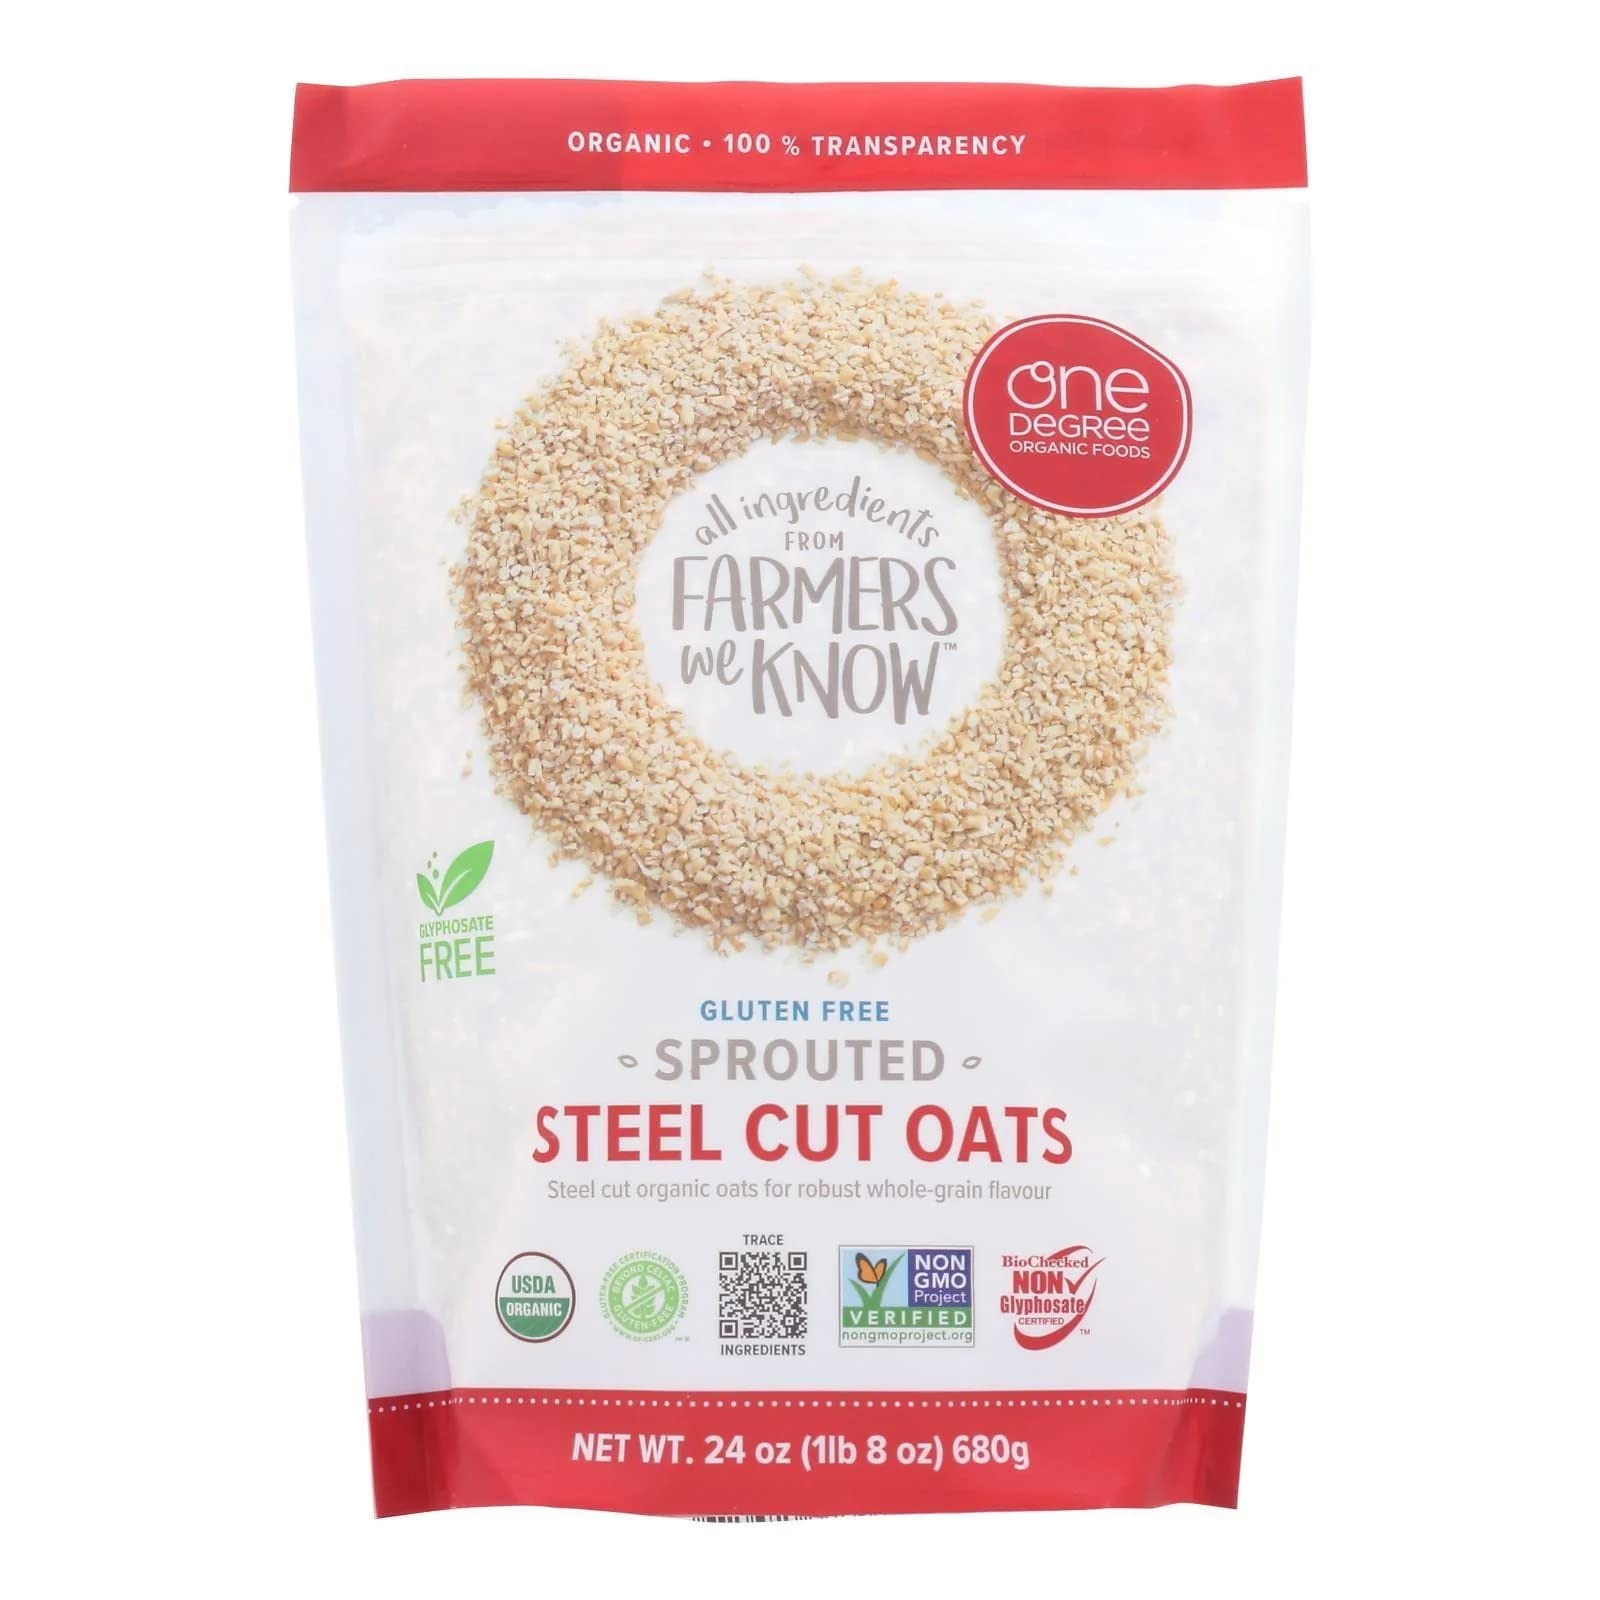
Item Name: ONE DEGREE ORGANIC FOODS Organic Oats Sprouted Steel Cut 24Oz, 24 OZ
Bullet Point: Hot Cereal Steel Cut Oat USA (24oz) (Case4)
Value: 1.0
Unit: Count

Price: 7.59